Loubejac

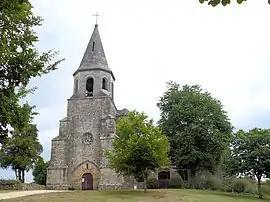
The church in Loubejac

Loubejac is a commune in the Dordogne department in Nouvelle-Aquitaine in southwestern France.